Carn Ban, Arran

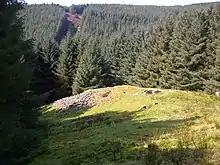
Carn Ban, viewed from the southeast

Carn Ban is a Neolithic chambered tomb located on the Isle of Arran in Scotland.